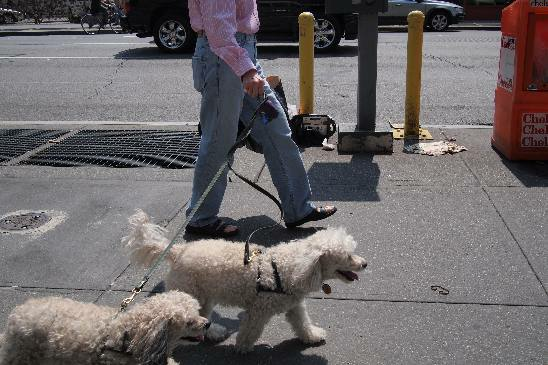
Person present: No